Mountain Lake Wilderness Cluster

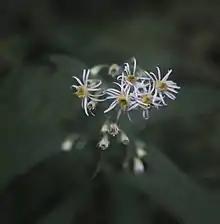
Wildflowers in Mountain Lake Wilderness Cluster (Virginia) near VA 635

The area contains forested ridges, dominated by oaks and other hardwoods, and cove forests on sheltered slopes, hollows and along stream valleys. These forests provide good habitat for salamanders. The Appalachian Mountains are the home to more salamander species than anywhere else in the world. The area's diverse forests and freshwater ecosystems provide a home to these reptiles that have become adapted to cool highlands. Almost half of all these species are listed as threatened or endangered.